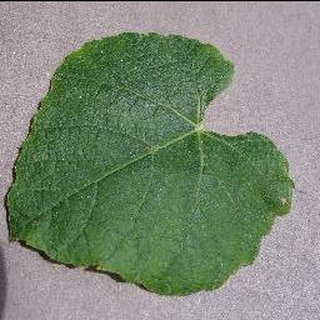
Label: healthy_grape